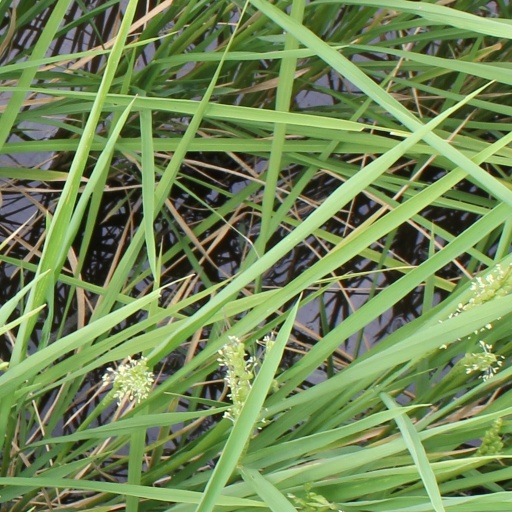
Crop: rice